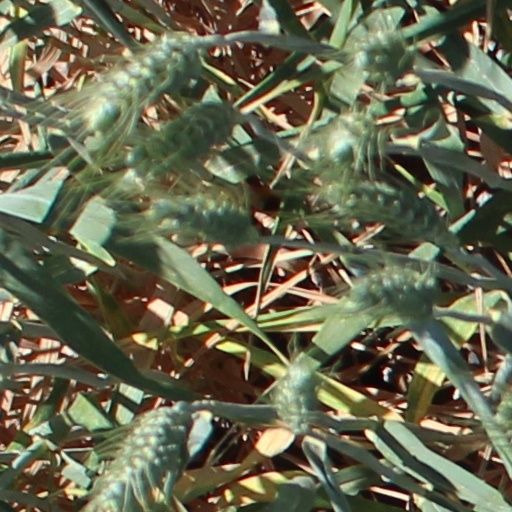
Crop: wheat